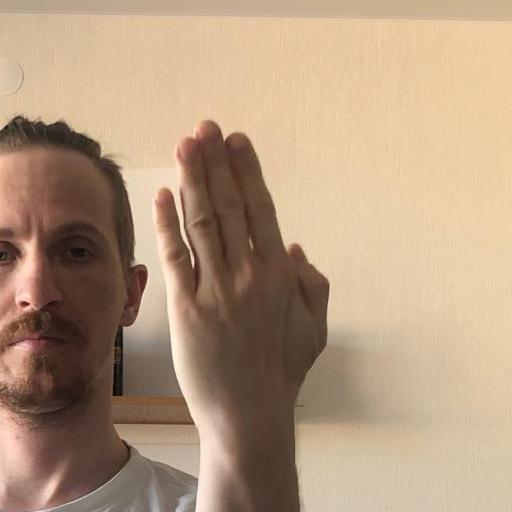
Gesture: stop_inverted